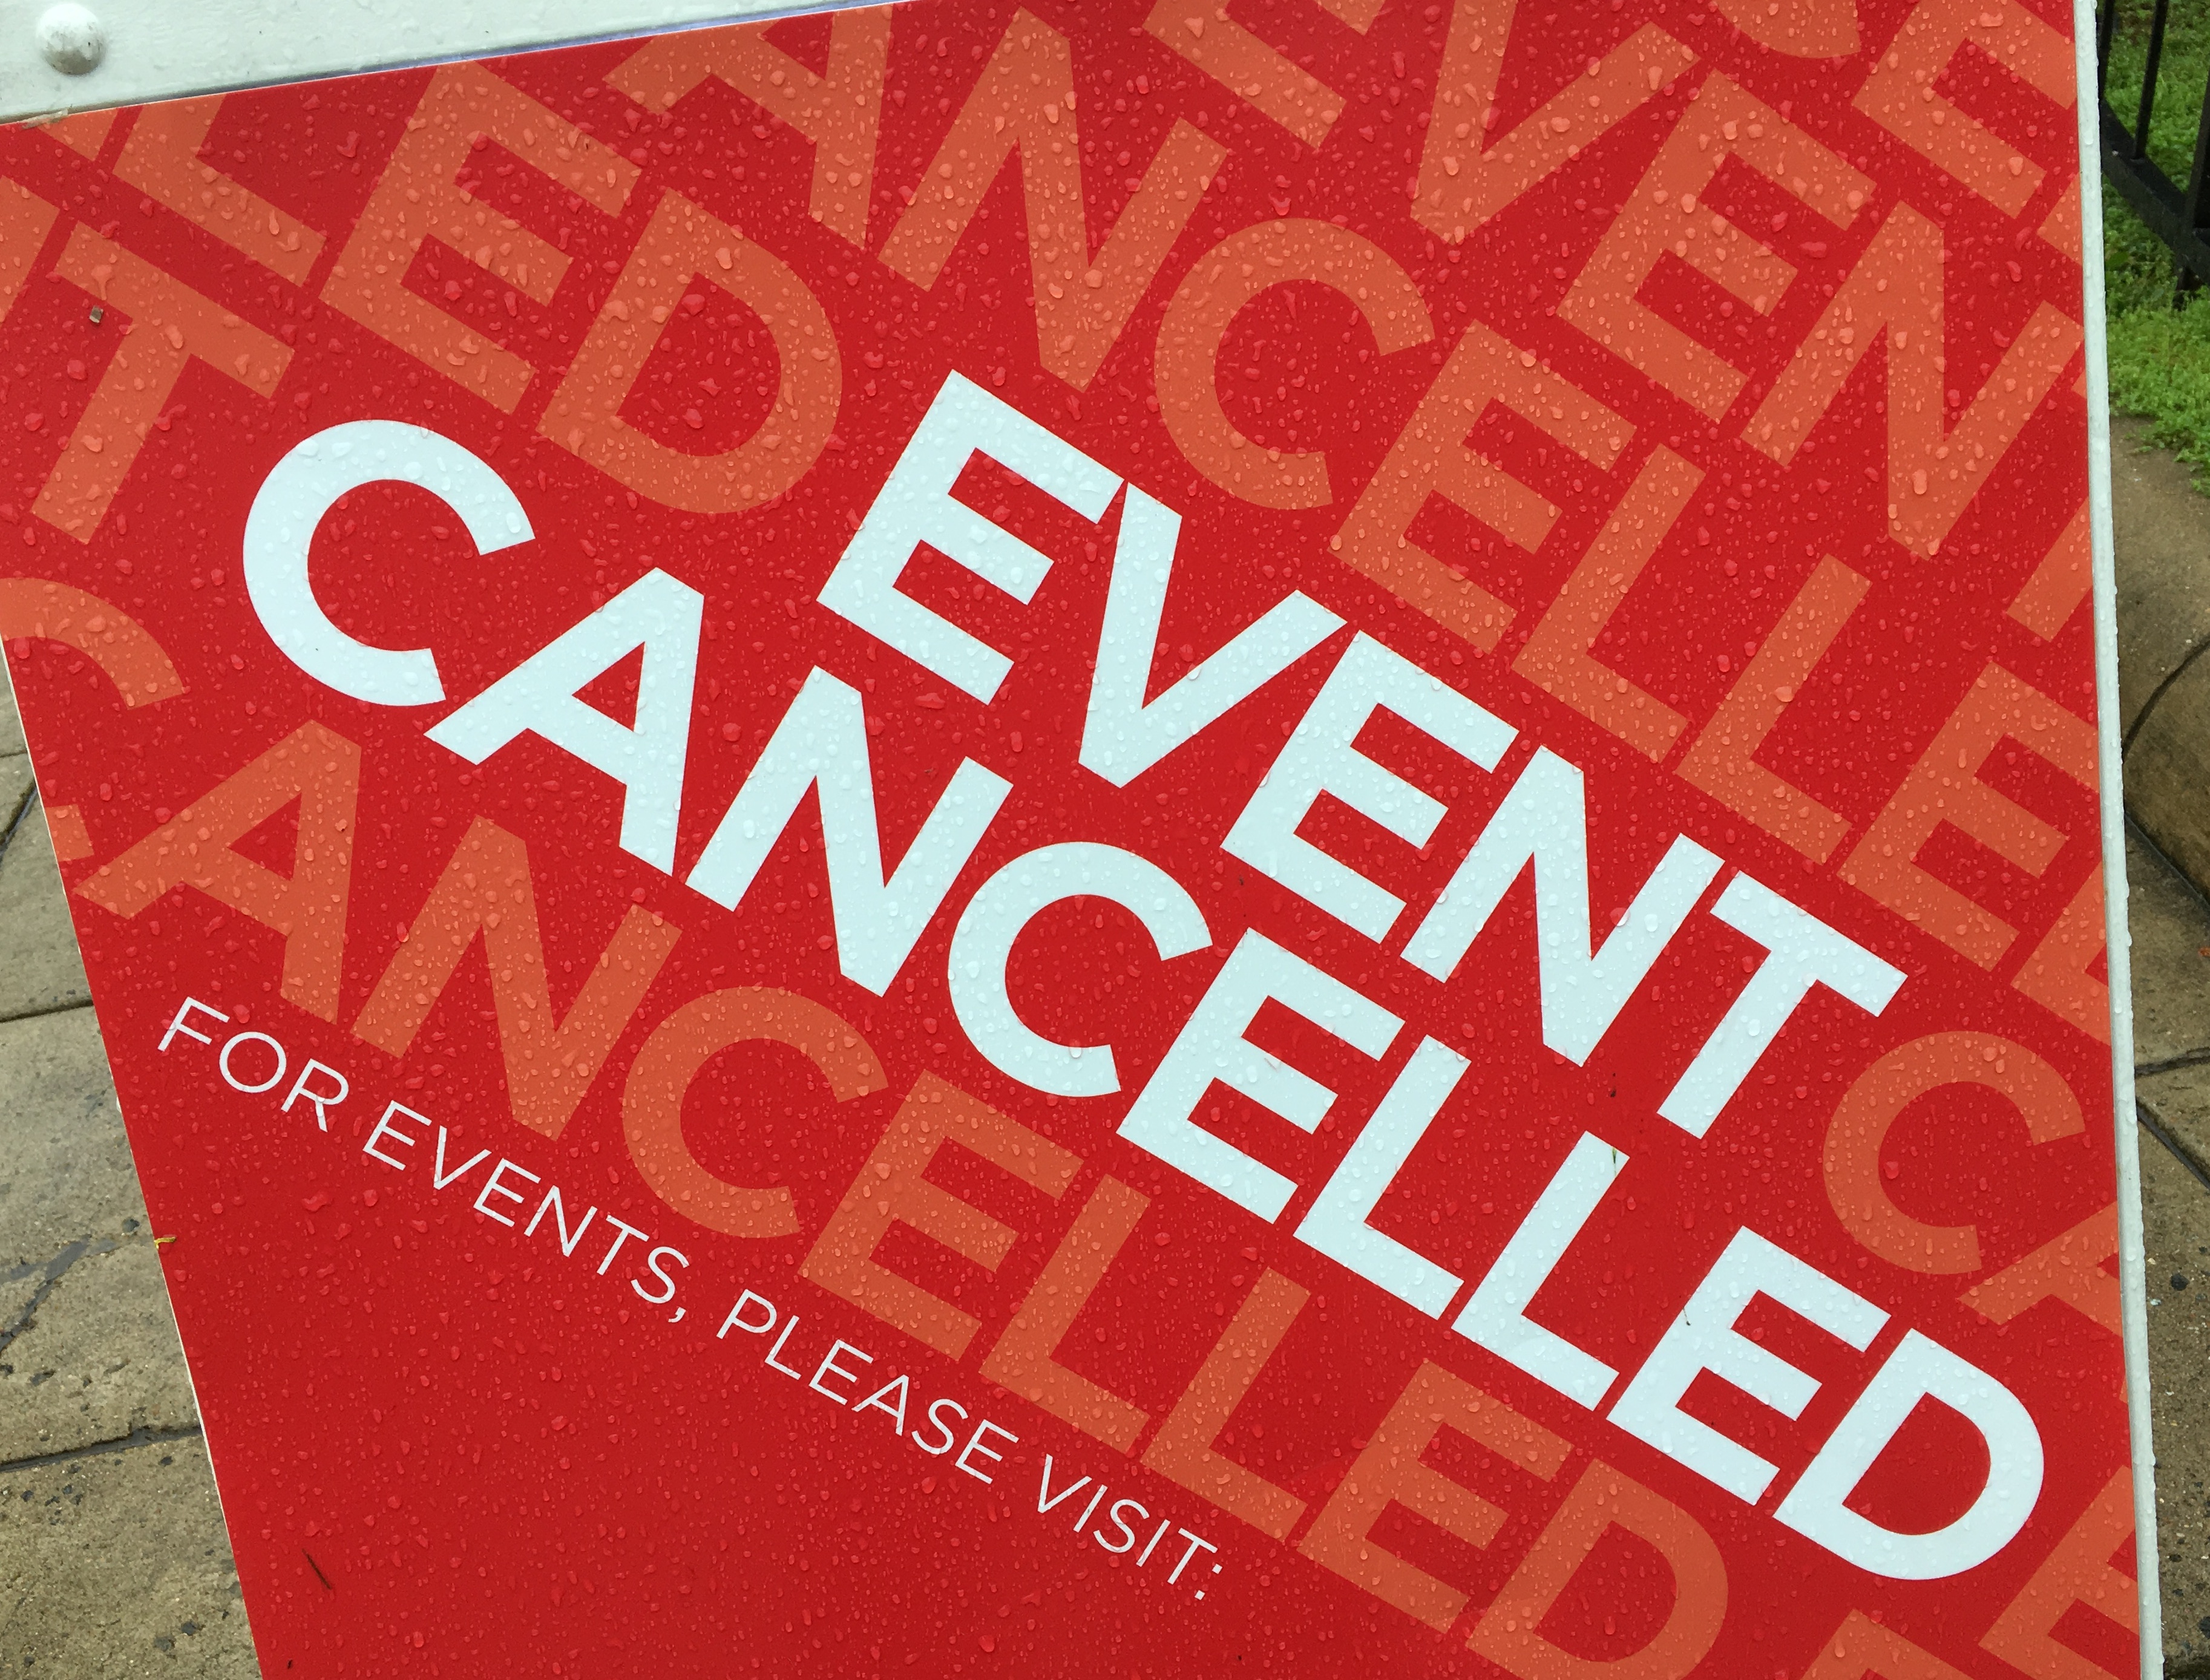
advertising, banner, signage, brand, font, text, poster, cancelled